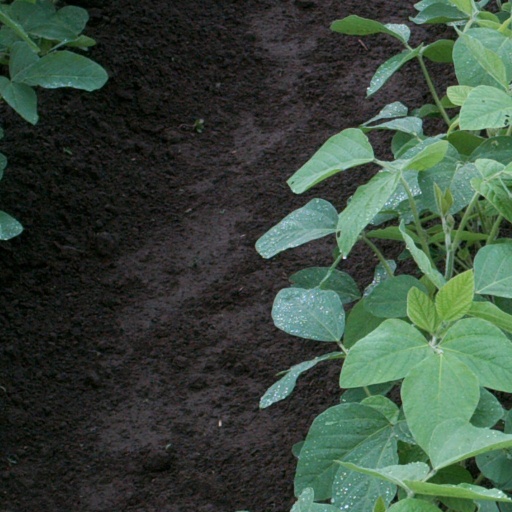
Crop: soybean